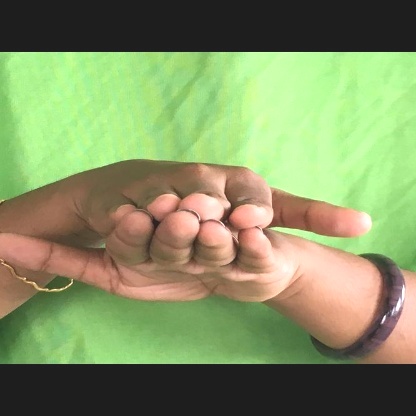
Mudra: Matsya